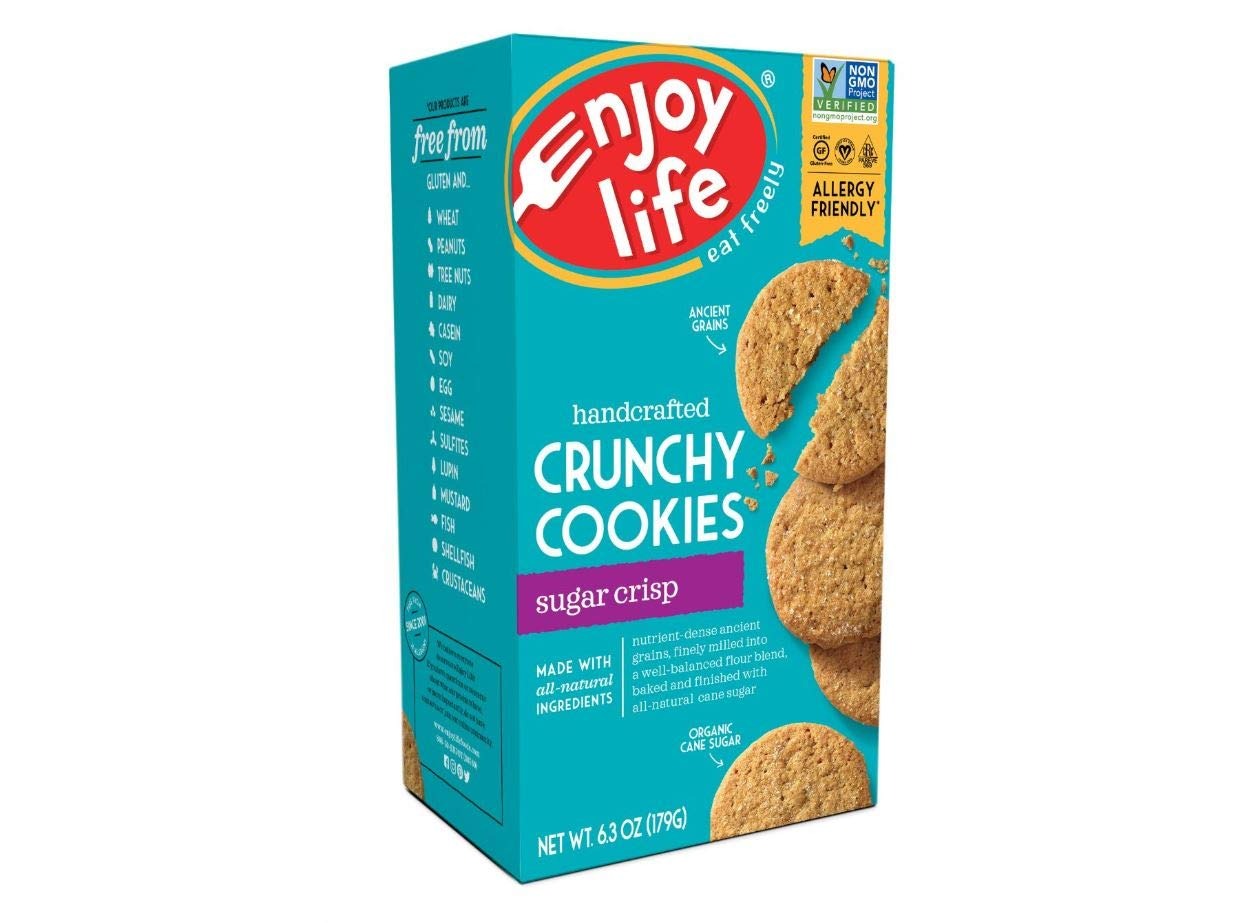
Item Name: Enjoy Life Crunchy Cookies, Soy free, Nut free, Gluten free, Dairy free, Non GMO, Vegan, Sugar Crisp, 1 Box
Bullet Point 1: Packaging may vary
Bullet Point 2: Contains 1 box - 14 cookies per box
Bullet Point 3: Verified Non-GMO, Allergy-Friendly, Certified Gluten-Free, Vegan, Kosher, Halal.
Bullet Point 4: Enjoy Life products are free from gluten and wheat, peanuts, dairy, tree nuts, soy, casein, sulfites, egg, lupin, sesame, fish, mustard, crustaceans, shellfish.
Bullet Point 5: Nutrient-dense ancient grains finely milled into a well-balanced flour blend, baked & finished with all-natural cane sugar.
Bullet Point 6: Made with all-natural ingredients.
Bullet Point 7: Made in a dedicated nut and gluten free facility.
Value: 6.3
Unit: Ounce

Price: 6.59